Brooke Astor

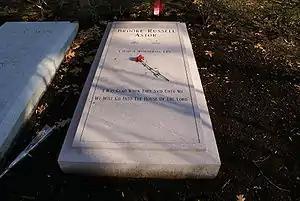
The grave of Brooke Astor in Sleepy Hollow Cemetery

Brooke Astor died August 13, 2007, aged 105, from pneumonia at her home in Briarcliff Manor, New York. A funeral service was held at Saint Thomas Church (Manhattan) on August 17. Among the guests were Henry Kissinger, Oscar de la Renta, Whoopi Goldberg, Jessye Norman and Michael Bloomberg. She is interred in Sleepy Hollow Cemetery in Sleepy Hollow, New York next to Vincent. The epitaph on her gravestone, chosen by her, reads: "I had a wonderful life."